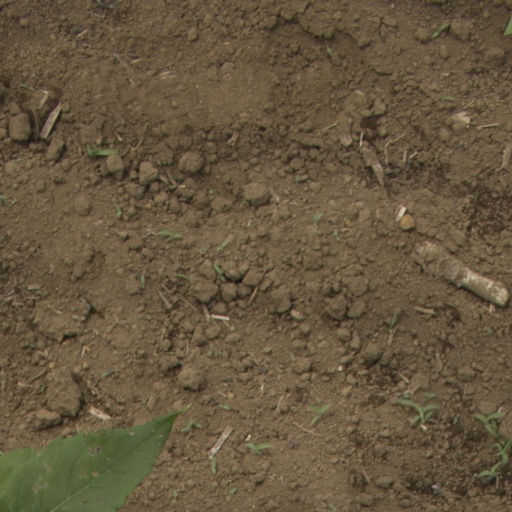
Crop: Jerusalem artichoke